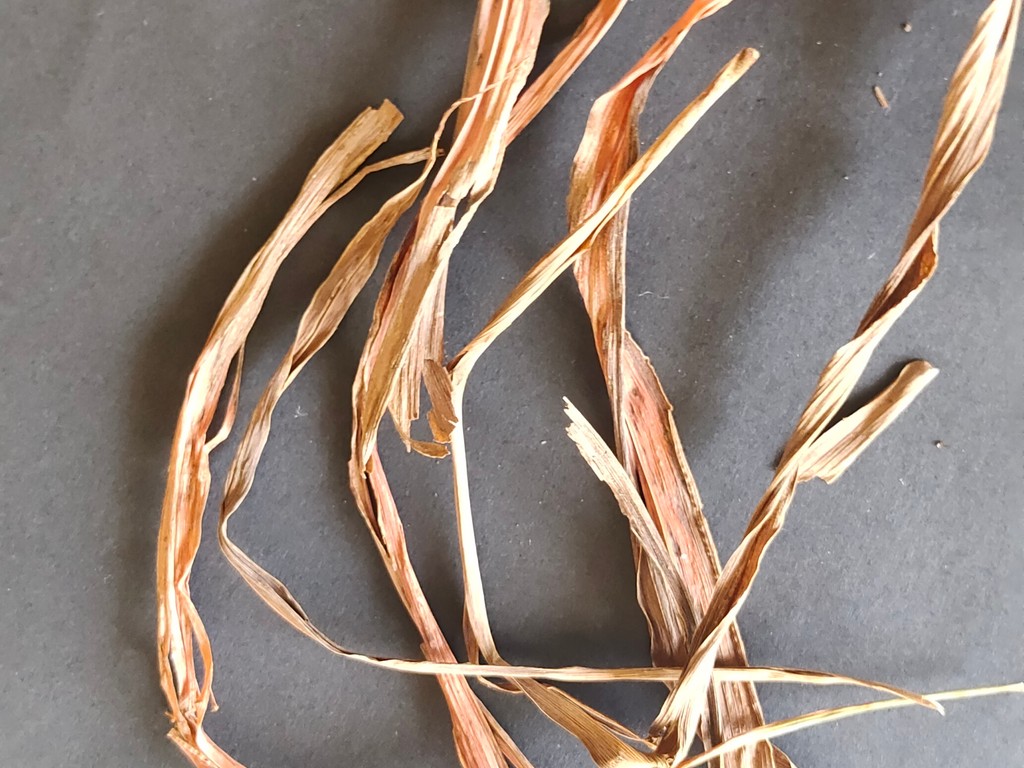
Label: Dried